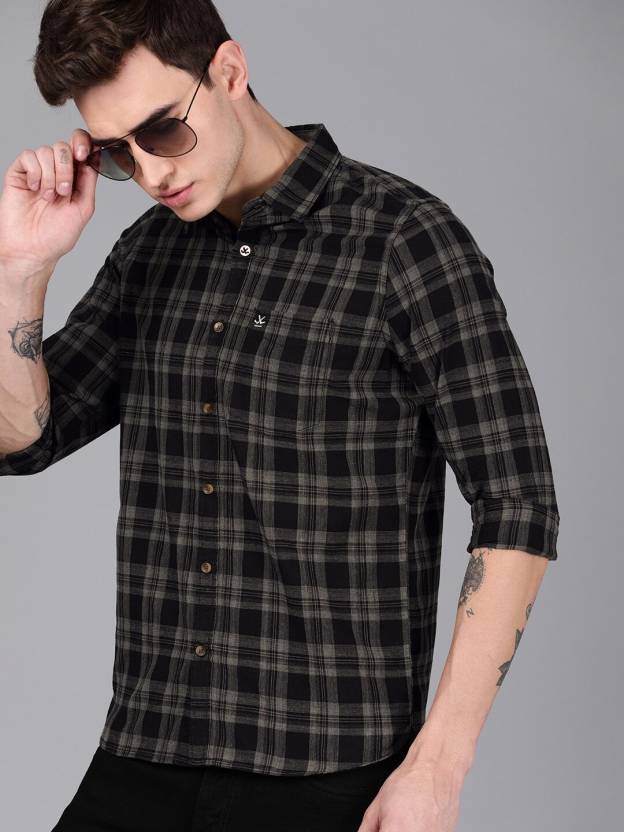
Product: Men Regular Fit Checkered Casual Shirt
Price: ₹1,241
Colors: Black
Pattern: Checkered